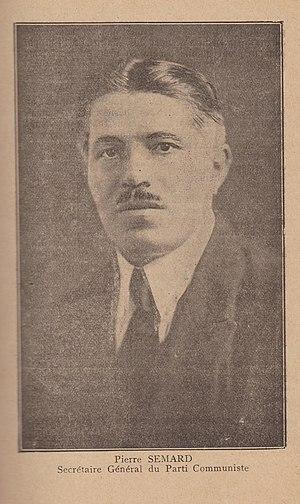
Photo publiée dans L'Almanach bolchévique pour 1925, éditée par la librairie du Parti communiste, en vente à la librairie de l'Humanité, 120, rue Lafayette, Paris Xe.
Pierre Semard, né le 15 février 1887 à Bragny-sur-Saône et mort fusillé par les Allemands le 7 mars 1942 à la prison d'Évreux, est un syndicaliste français, secrétaire général de la Fédération des cheminots et dirigeant du Parti communiste français, dont il fut secrétaire général de 1924 à 1929.